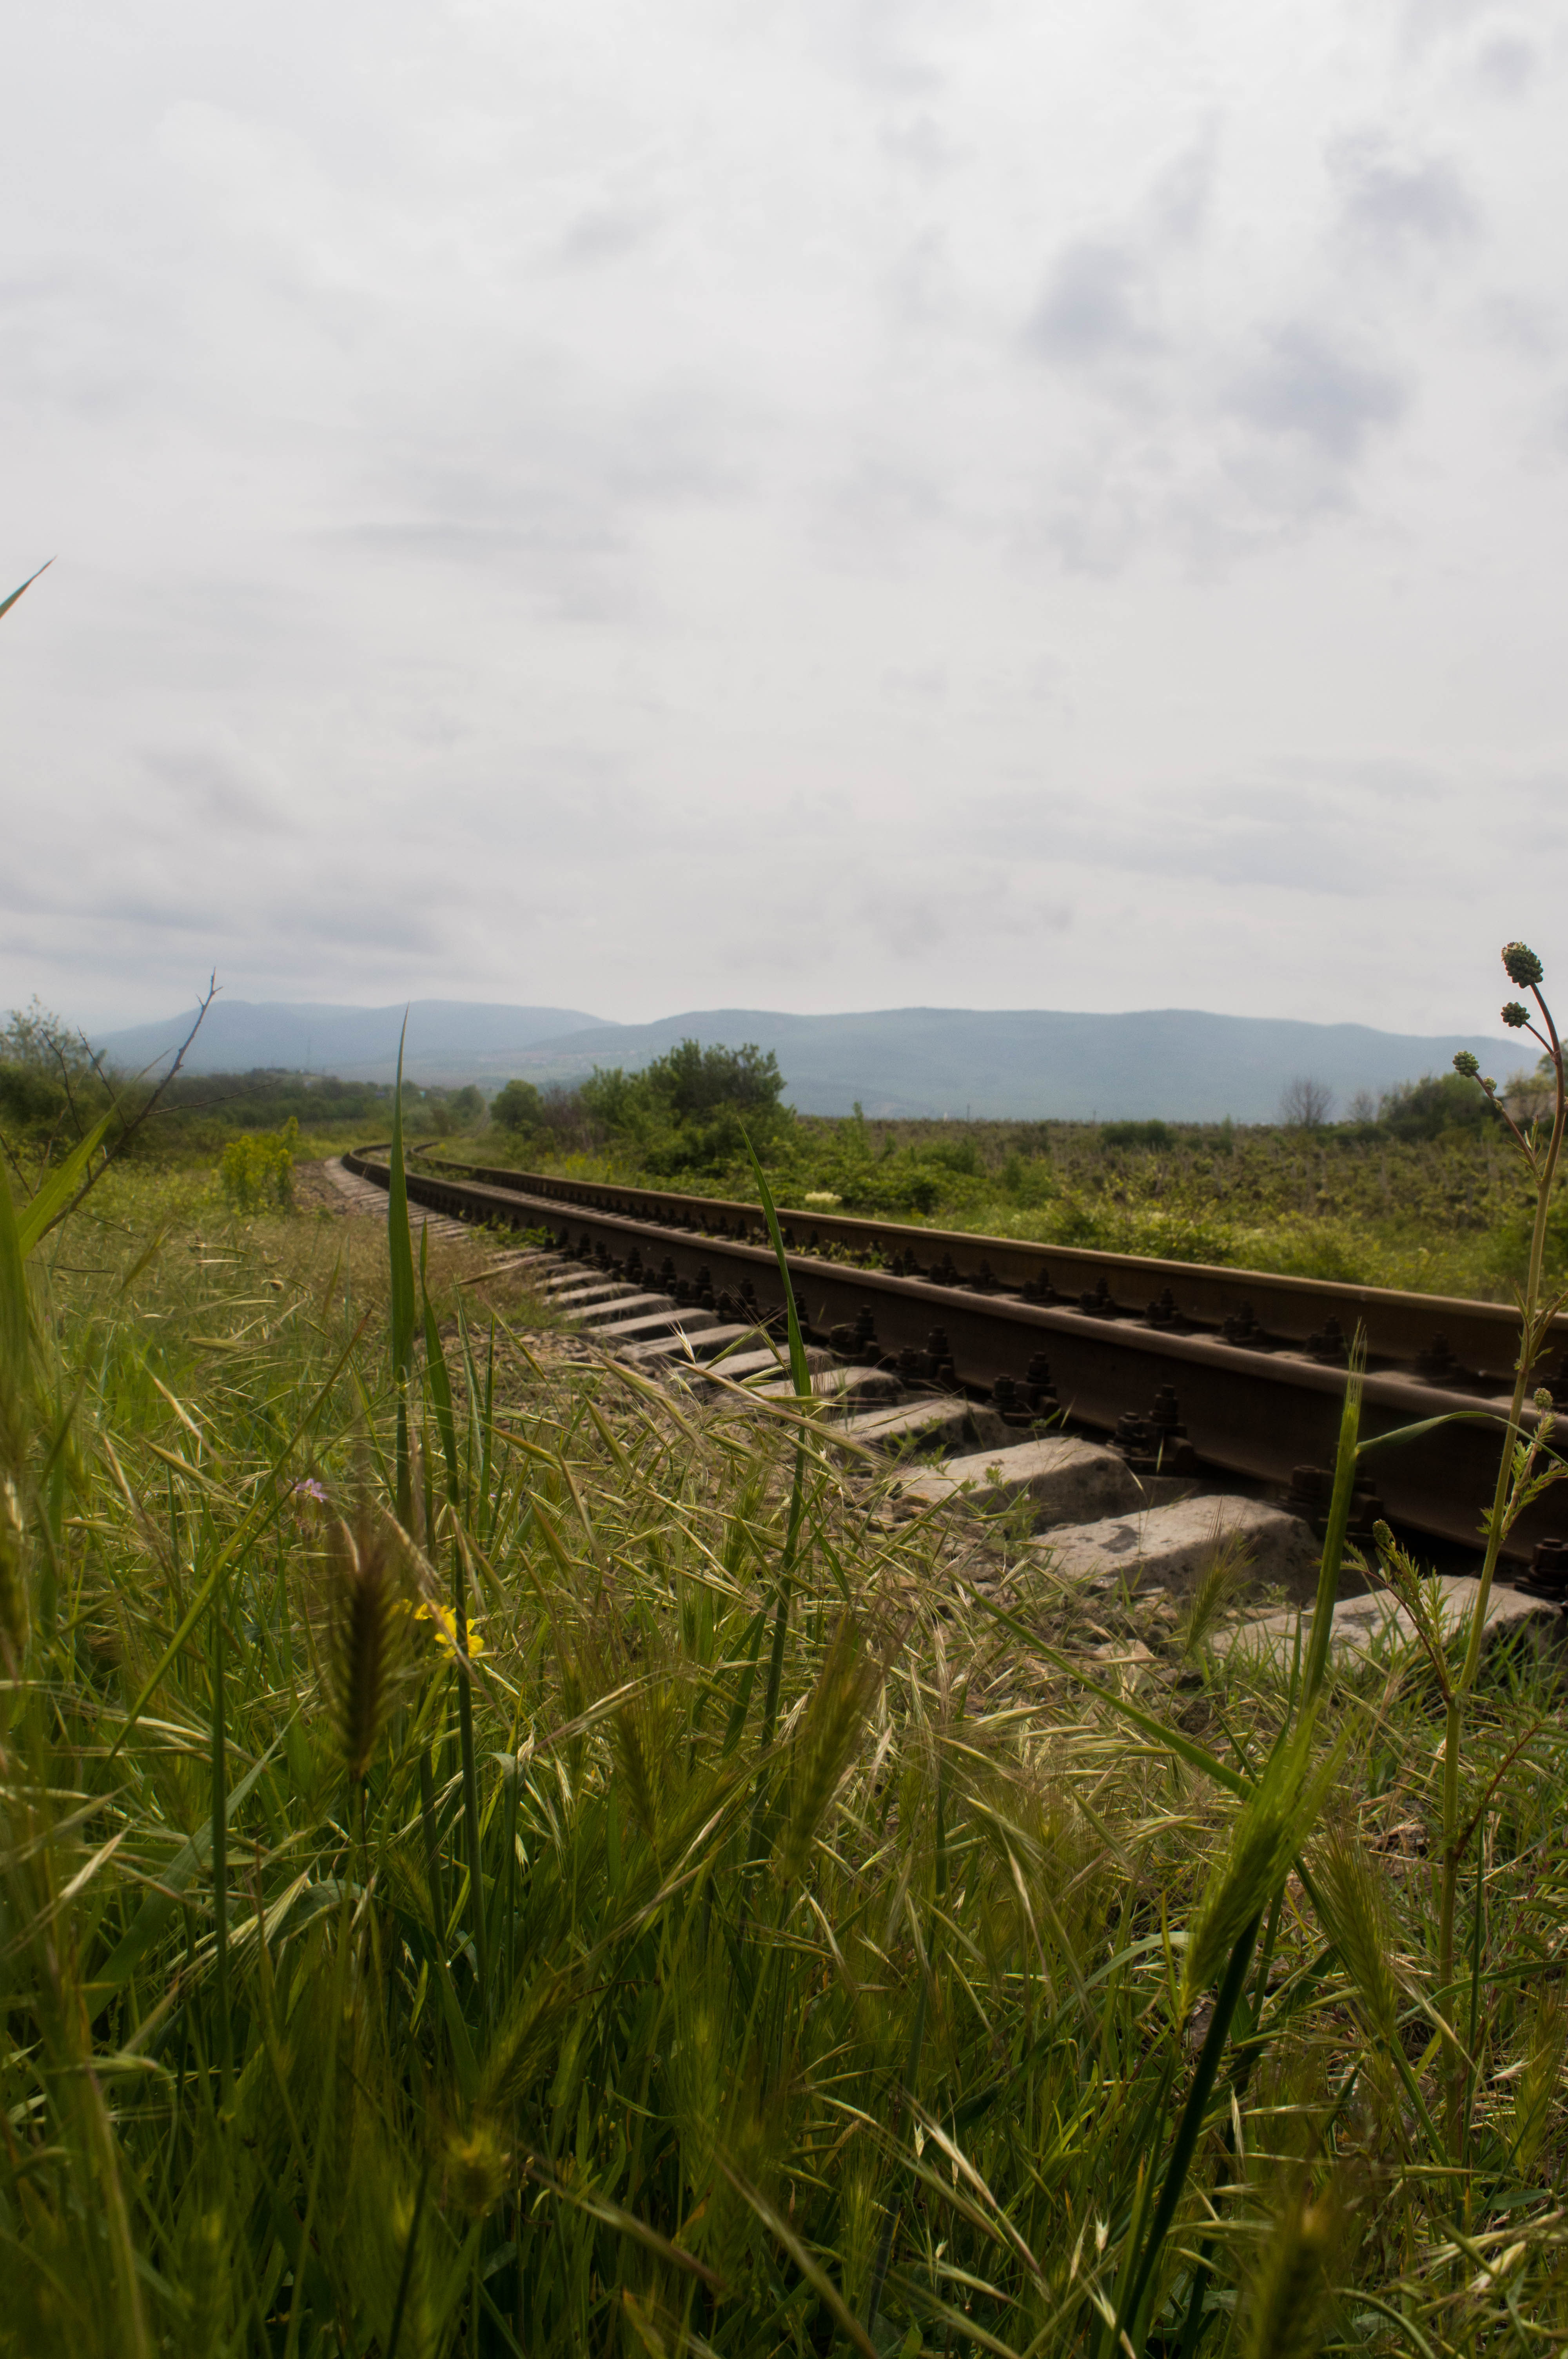
rails, nature, road, railway, sky, cloud, plant, plant community, natural landscape, track, grass, agriculture, grassland, tree, plain, landscape, horizon, meadow, prairie, wood, field, pasture, wetland, hill, nonbuilding structure, plantation, steppe, shrubland, soil, crop, dirt road, wildlife, metal, coast, path, wind, paddy field, marsh, flowering plant, reservoir, farm, fen